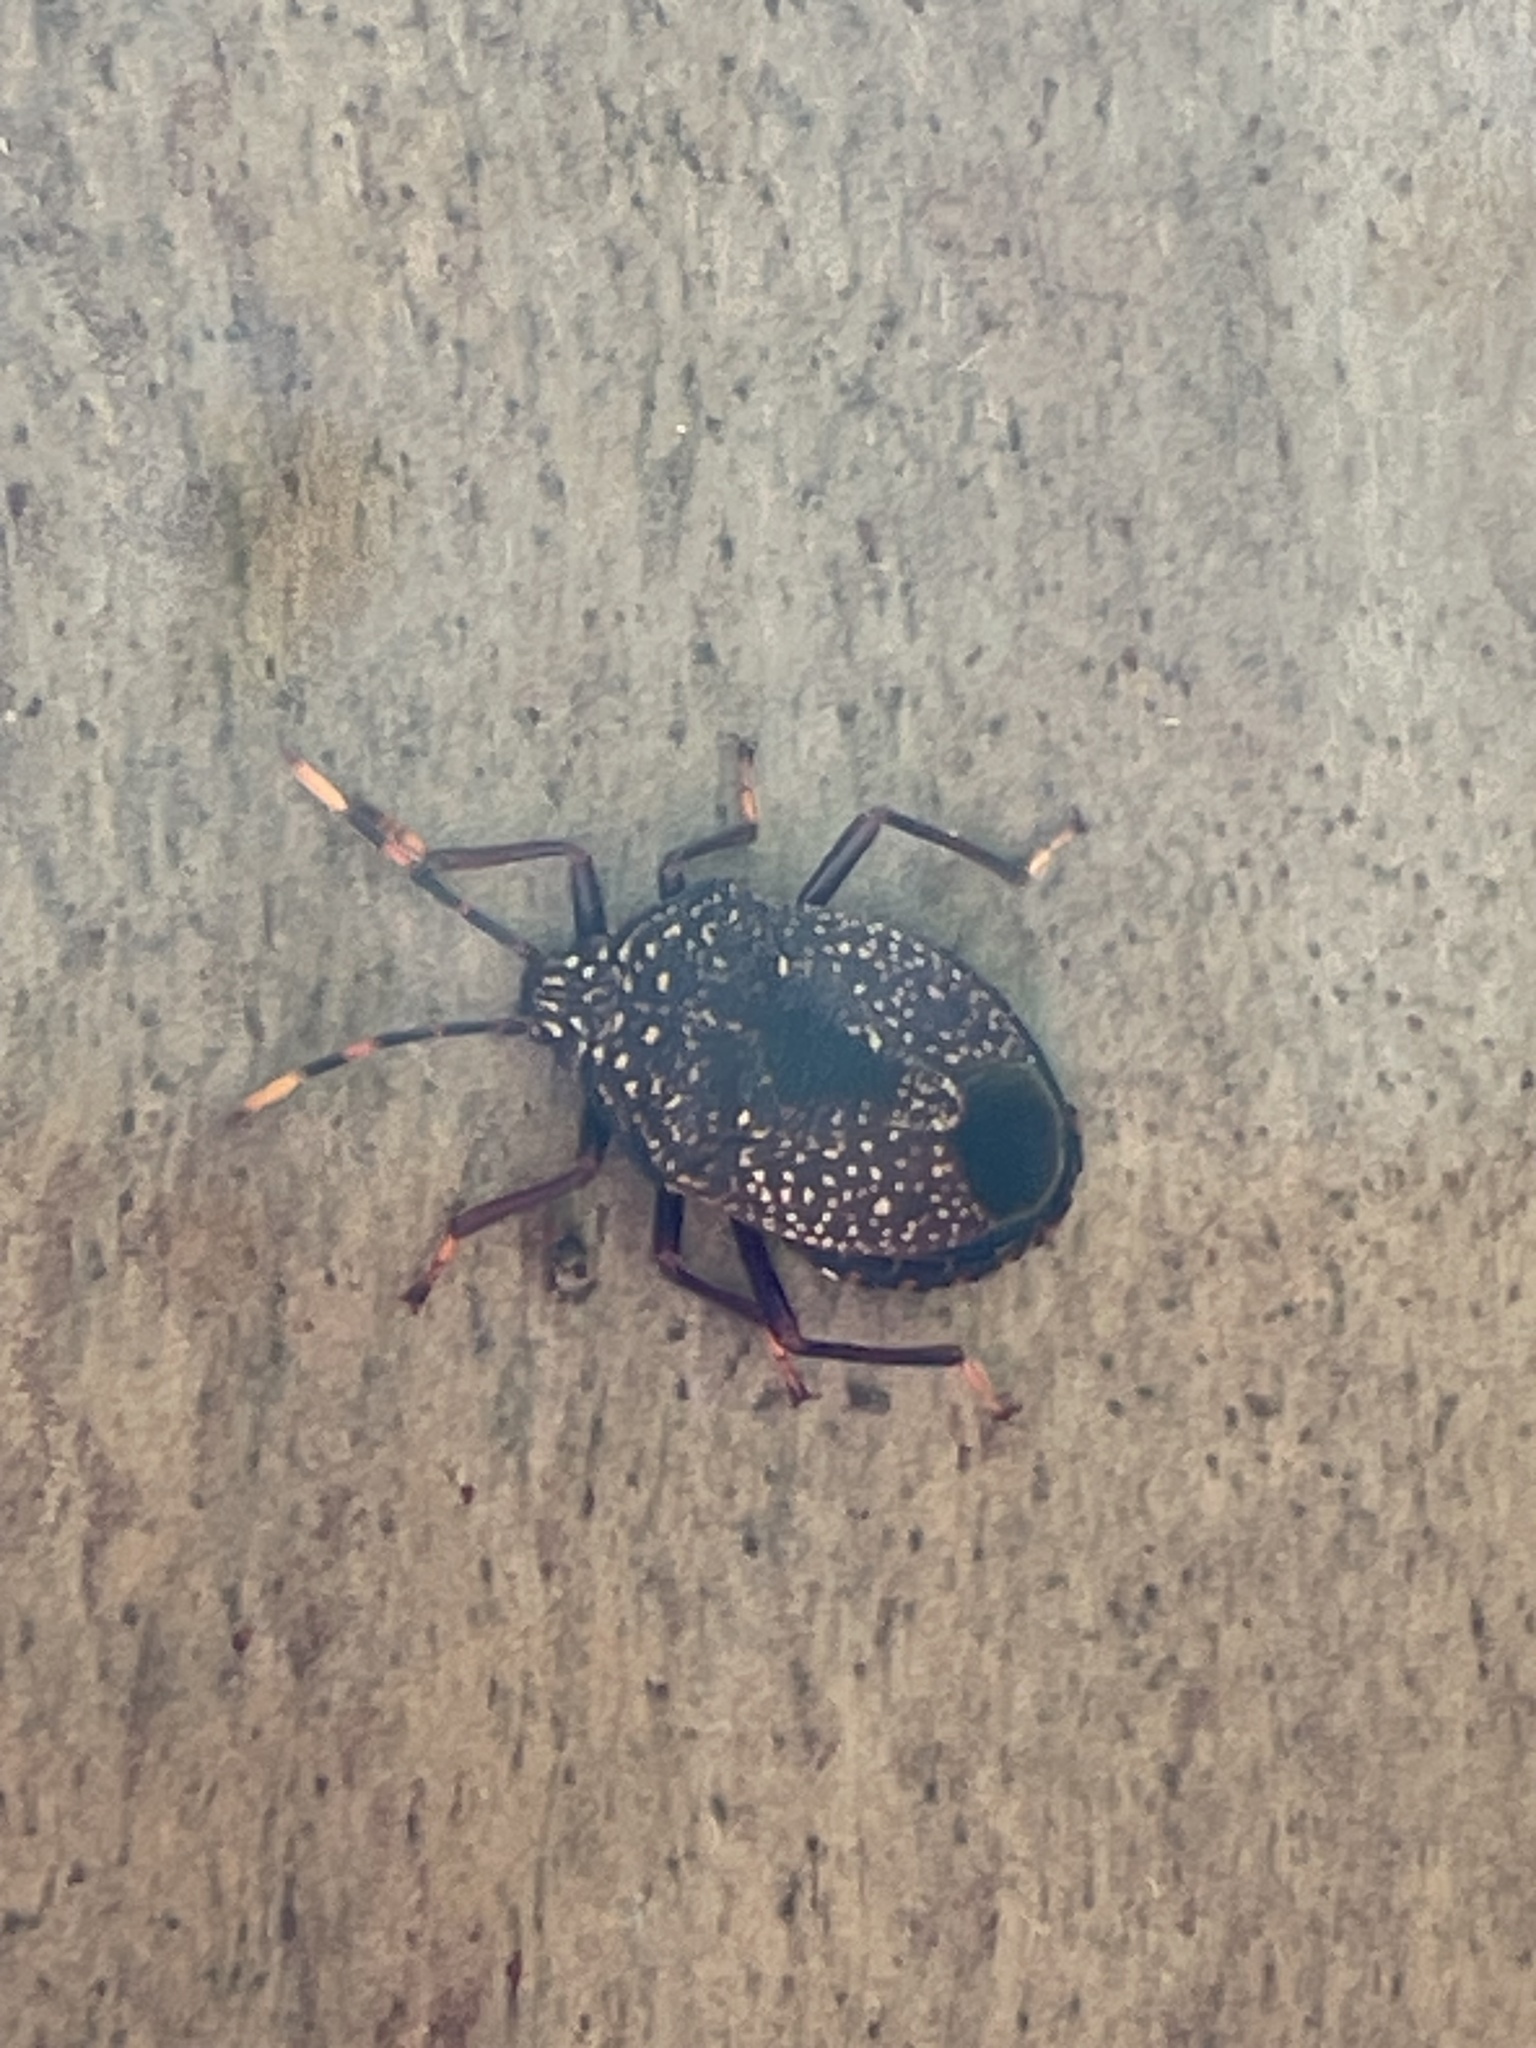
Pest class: stink_bug